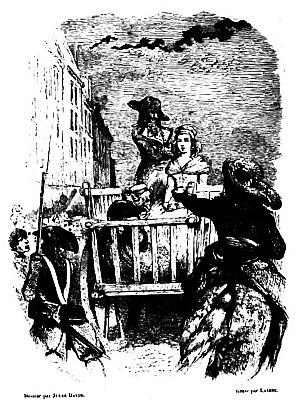
Charrette de conddamnés en route pour la place de la Révolution (ici pour l'artiste: Marie-Antoinette)